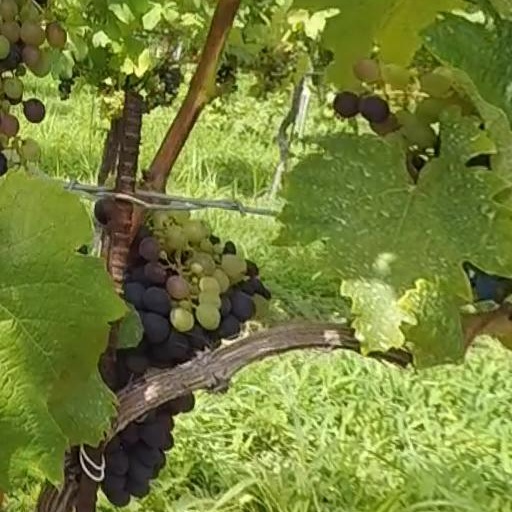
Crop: grape